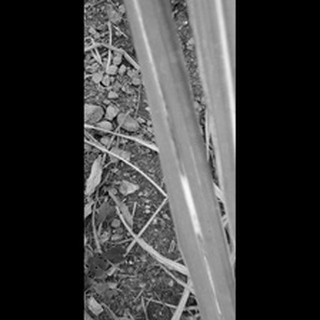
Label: sugarcane_red_rot